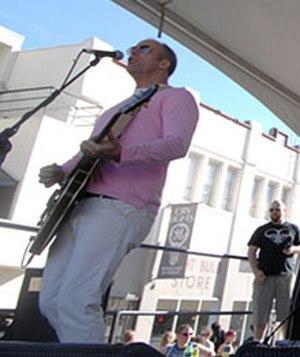
Roddy Bottum, né Roswell Christopher Bottum, le 1ᵉʳ juillet 1963 à Los Angeles, est un musicien américain.